Love song

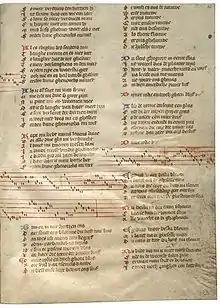
Fol. 28r of the Gruuthuuse-manuscript, with to the bottom right the song 'Egidius waer bestu bleven'

An explanation of the genesis of love songs can be found in Denis de Rougemont's "Love in the Western World". De Rougemont's thesis is that the love song grew out of the courtly love songs of the troubadours, and that those songs represented a rejection of the historical Christian notion of love.